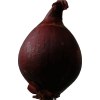
Label: red_onion